Dan Preston

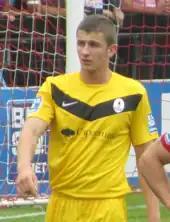
Preston playing for AFC Telford United in 2011

Preston joined Conference Premier club AFC Telford United on 20 July 2011. After a successful first season with the club he was given a new one-year deal. It was announced on 3 May 2013 at the club's end of season awards that Preston would extend his contract with AFC Telford, despite the club being relegated to the Conference North.